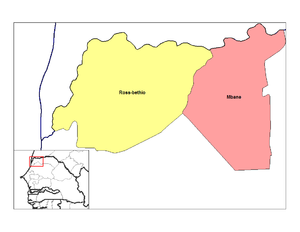
Carte des arrondissements du département de Dagana au Sénégal.